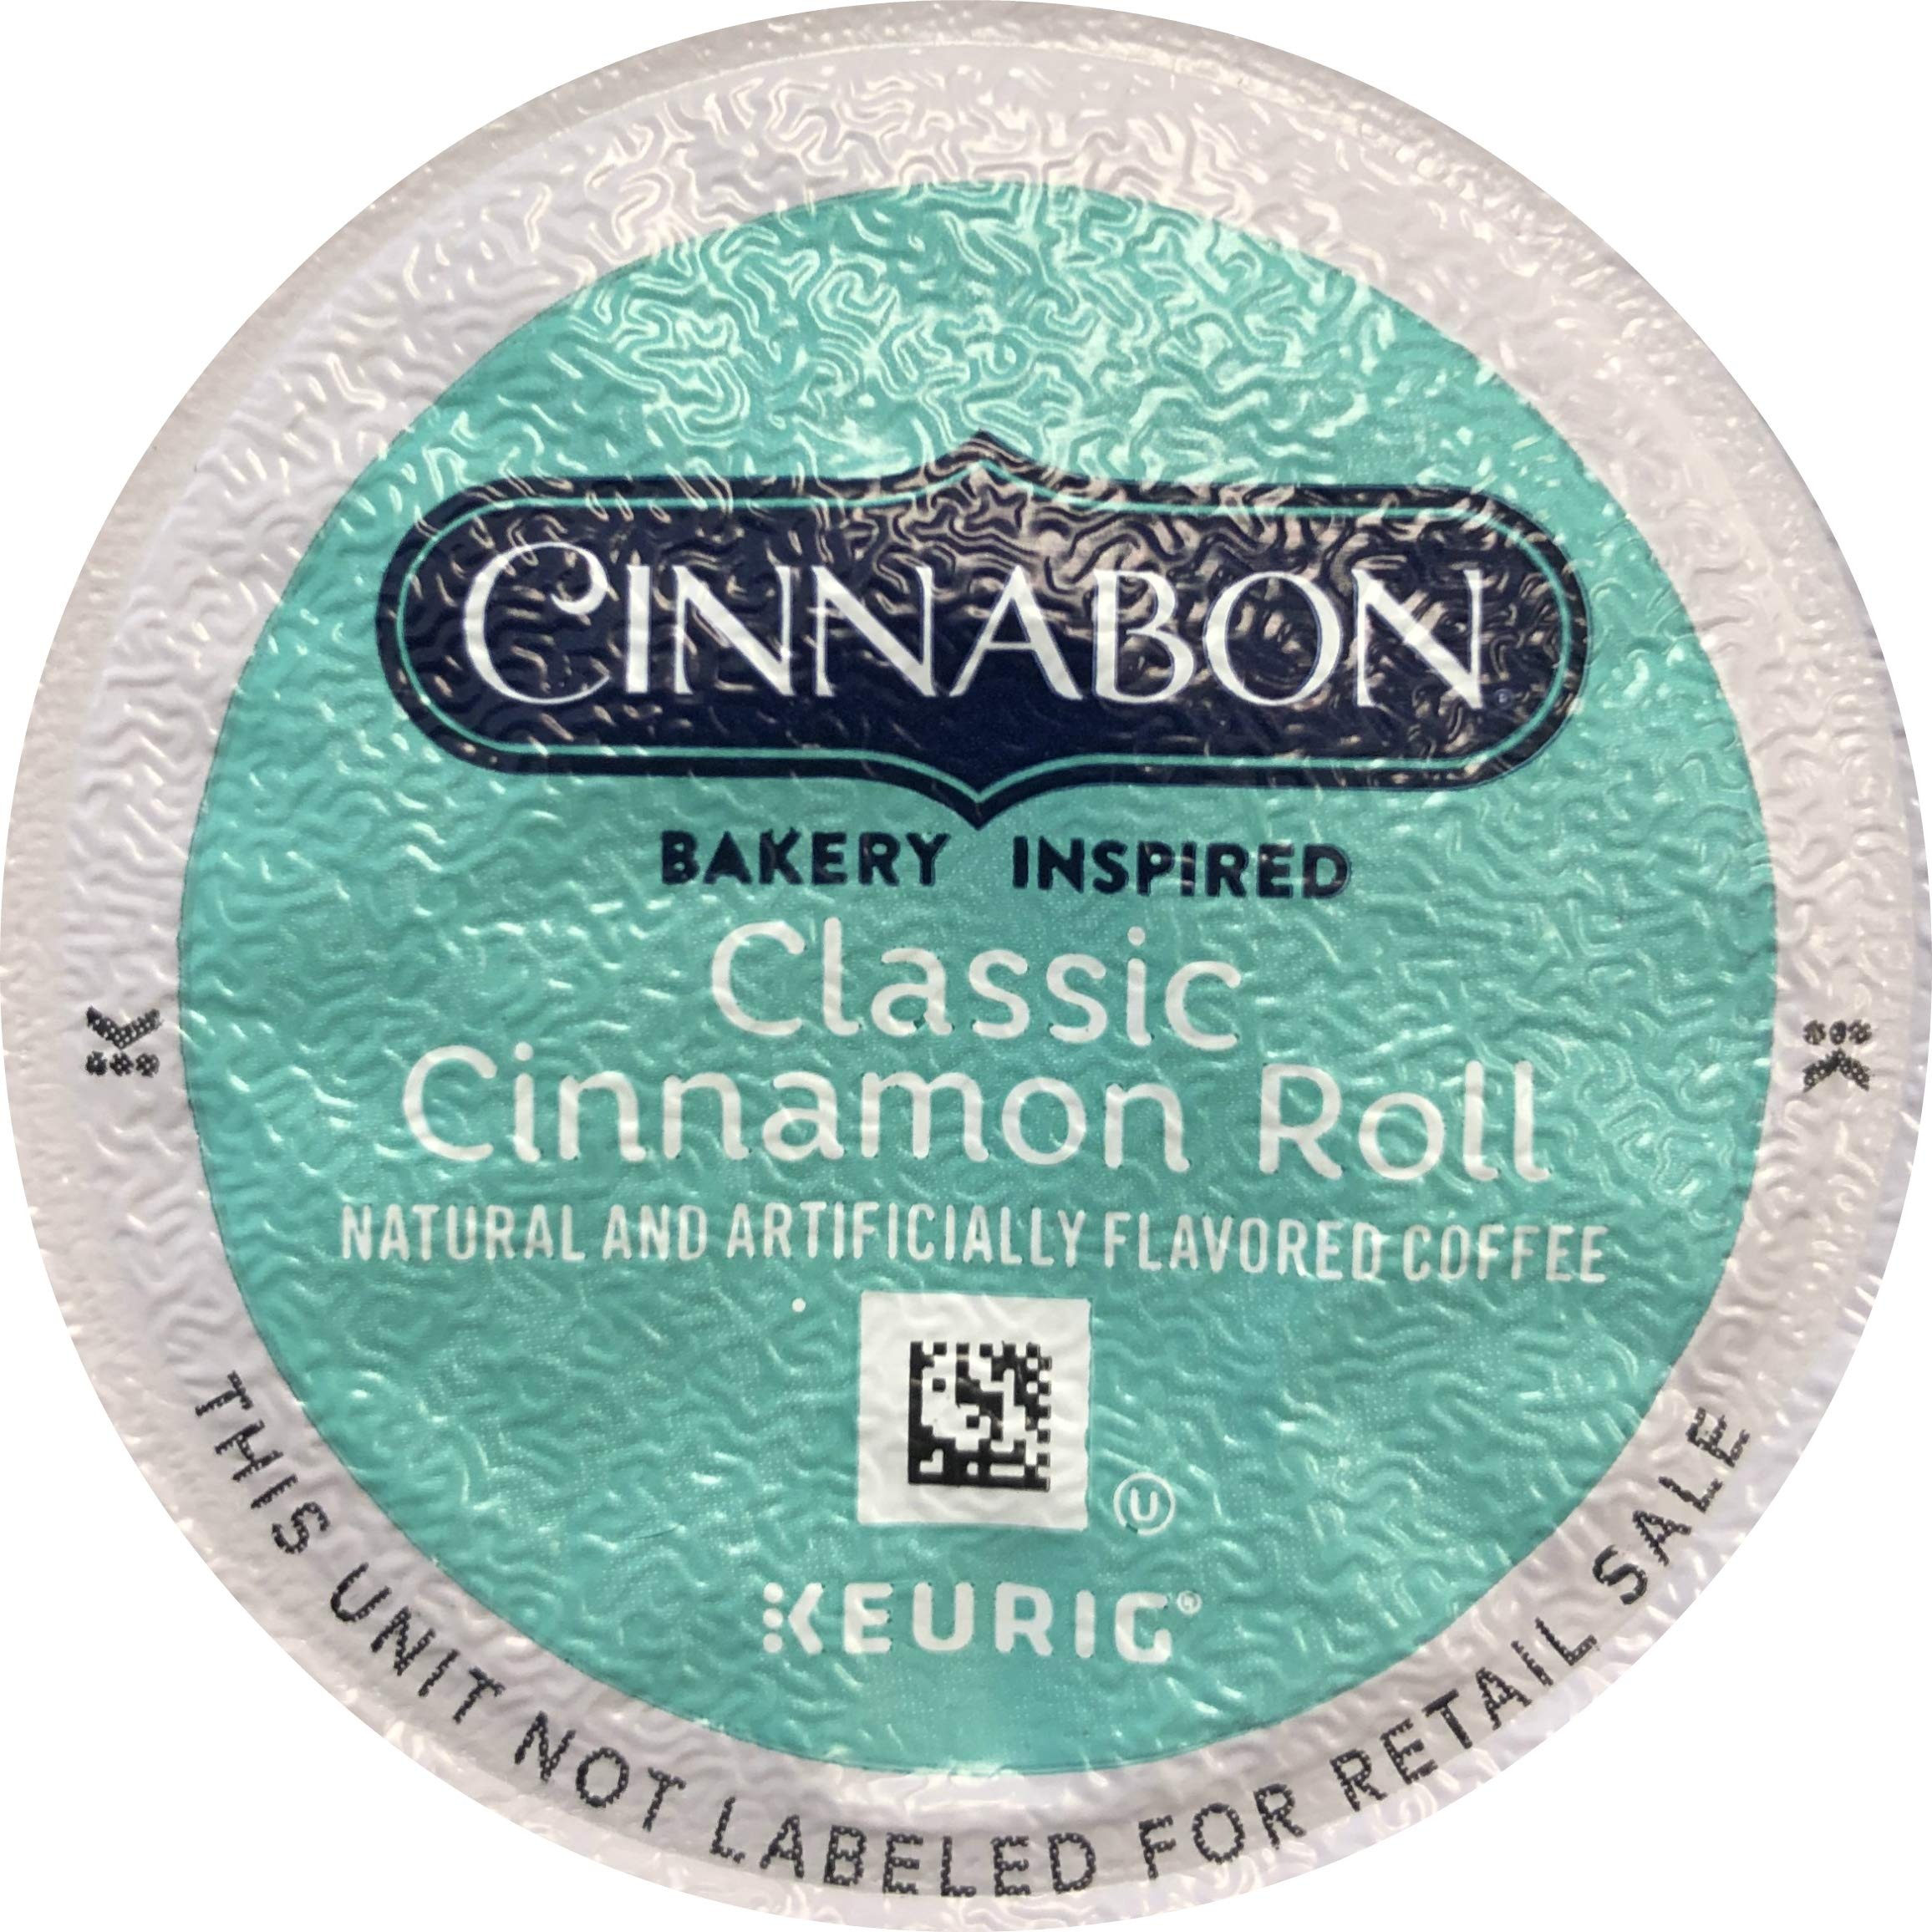
Item Name: Cinnabon Classic Cinnamon Roll Coffee 18 K-Cup Pods
Bullet Point 1: Includes Cinnabon Classic Cinnamon Roll Coffee 18 K-Cup Pods (Packaging May Vary)
Bullet Point 2: Brewing occurs inside the K-Cup so no flavor residue is left behind to spoil the next cup.
Bullet Point 3: Single-serving packaging means no mess or wasted pots of coffee; for use with Keurig brewers
Bullet Point 4: Each K-Cup brews perfect individual servings; (Packaging May Vary)
Bullet Point 5: PLEASE NOTE THE PACKAGING CHANGE: DUE TO A RECENT PACKAGING CHANGE, THE GRAPHICAL DESIGN OF THE K-CUP LIDS MAY VARY SLIGHTLY FROM IMAGE. THE PRODUCT INGREDIENTS, ROAST, AMOUNT OF GRINDS, ETC. HAVE NOT CHANGED AND ARE EXACTLY THE SAME AS THIS PRODUCT HAS ALWAYS BEEN.
Product Description: Includes Cinnabon Classic Cinnamon Roll Coffee 18 K-Cup Pods (Packaging May Vary). Skillfully roasted coffee swirled with the taste of Cinnamon cinnamon, brown sugar, and frosting<p>PLEASE NOTE THE PACKAGING CHANGE: DUE TO A RECENT PACKAGING CHANGE, THE GRAPHICAL DESIGN OF THE K-CUP LIDS MAY VARY SLIGHTLY FROM IMAGE. THE PRODUCT INGREDIENTS, ROAST, AMOUNT OF GRINDS, ETC. HAVE NOT CHANGED AND ARE EXACTLY THE SAME AS THIS PRODUCT HAS ALWAYS BEEN.</p>
Value: 18.0
Unit: Count

Price: 23.435